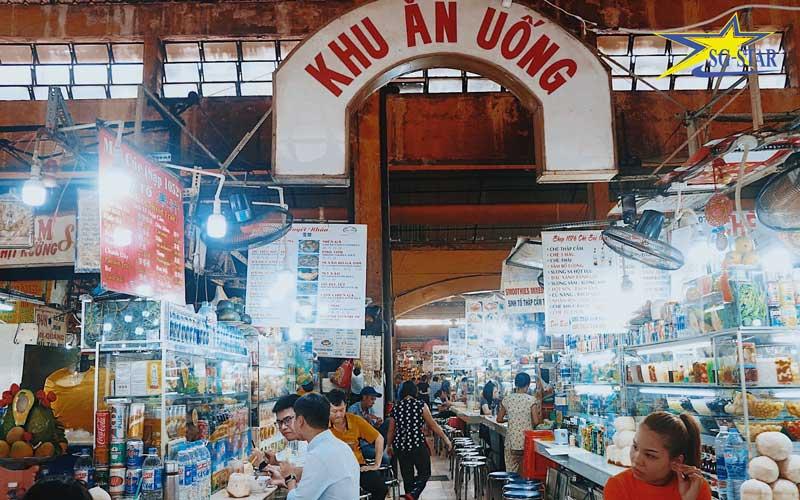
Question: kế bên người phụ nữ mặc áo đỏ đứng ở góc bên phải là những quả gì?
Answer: quả dừa